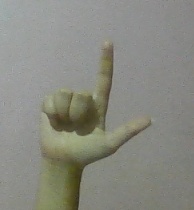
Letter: laam